Colonial architecture of Brazil

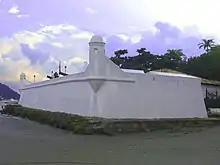
The São João da Bertioga Fort, built in stone masonry at the end of the 17th century from a palisade built in the 16th century.

Those responsible for the architectural designs ("riscos") of the colony remained largely anonymous, even in the case of some large convents and churches. Among the known authors, there are religious and many military engineers, the latter with solid theoretical knowledge of architecture. Others had more practical knowledge, such as master builders, master stonemasons and carpenters.